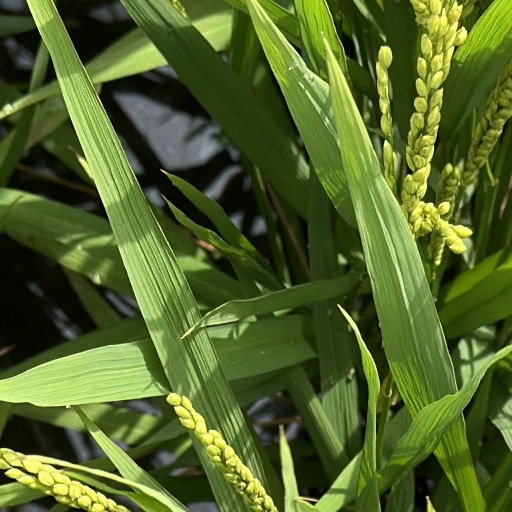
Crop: rice